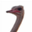
Label: bird